Glaucocharis epiphaea

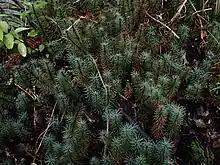
Larval host "Dawsonia superba".

This species prefers mountainous habitat and can be found near or just above the upper limit of native forest and frequents very damp spots. It has been observed at the North Island central plateau and also in South island alpine and subalpine moss bogs. Larvae of "G. epiphaea" feed on the moss "Dawsonia superba". As "D. superba" does not occur above the tree line in the mountains it has been hypothesised that the larvae of "G. epiphaea" does not exclusively feed on "D. superba" but has other hosts. Larvae have also been raised to maturity using "Polytrichadelphus magellanicus" as a supplementary food source.